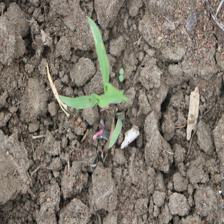
Label: Sorghum